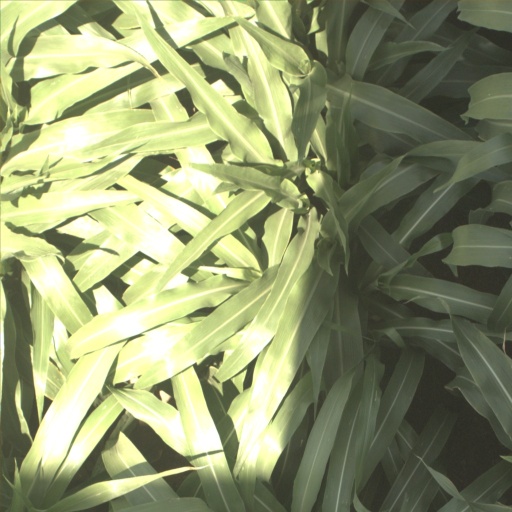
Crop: sorghum